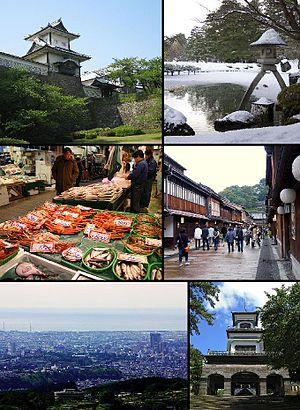
Kanazawa est une ville du Japon, dans la préfecture d'Ishikawa, dont elle en est la capitale.